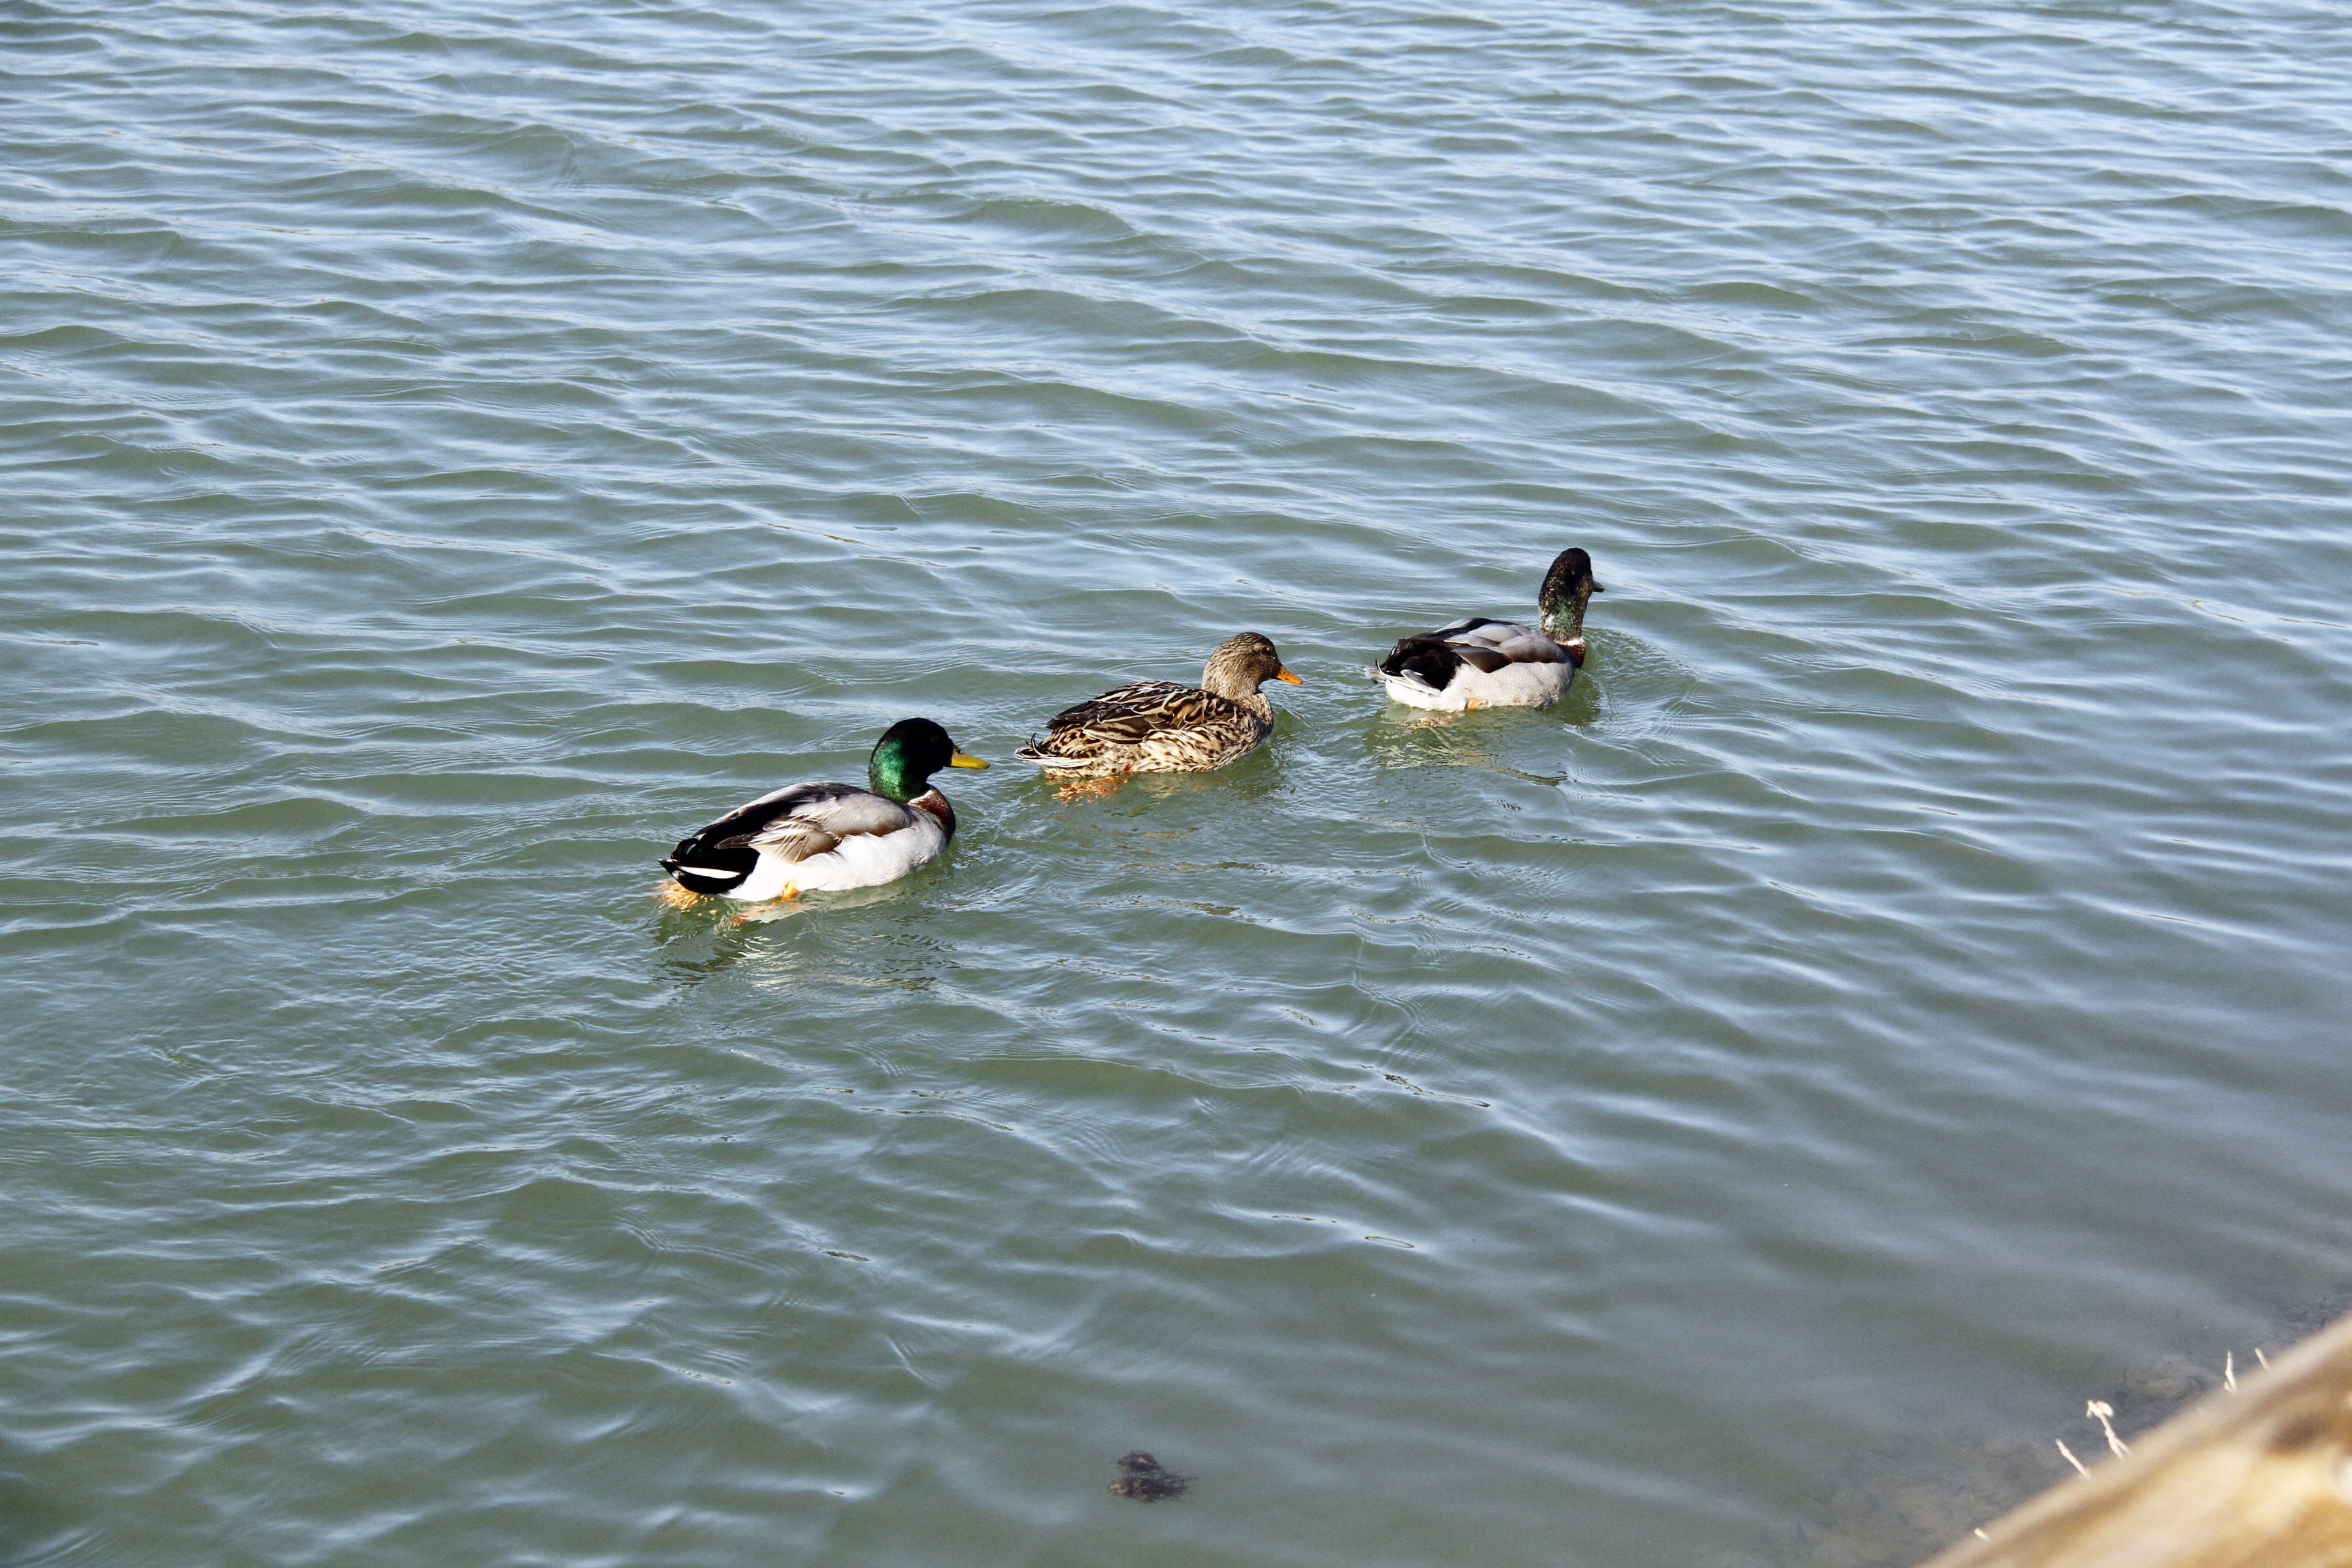
bird, france, wildlife, europe, fauna, midi, duck, vertebrate, mditerrane, languedocroussillon, sentier, voienavigable, randonne, canards, carnon, palavas, colverts, canaldurhneste, waterfowl, water bird, mallard, ducks geese and swans, seaduck